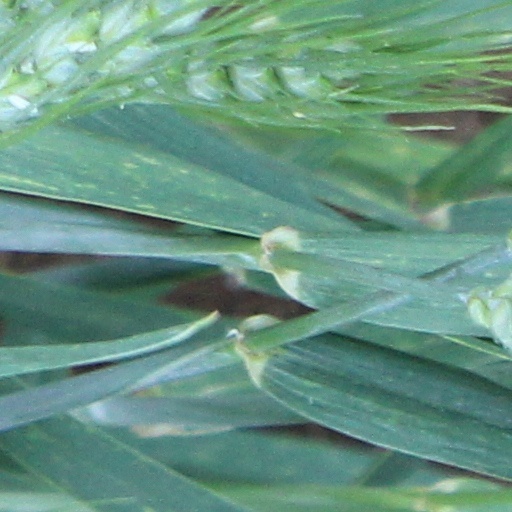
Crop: wheat